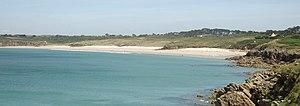
La plage des Blancs-Sablons vue depuis la presqu'île de Kermorvan.
Le Conquet [lə kɔ̃kε] est une commune française du département du Finistère, en région Bretagne.